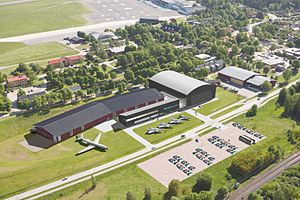
Malmslätt
Malmslätt er en by i Linköpings kommune i Östergötlands län i Östergötland, Sverige. I 2010 havde byen 5.214 indbyggere. Malmslätt ligger cirka seks kilometer vest for Linköping.